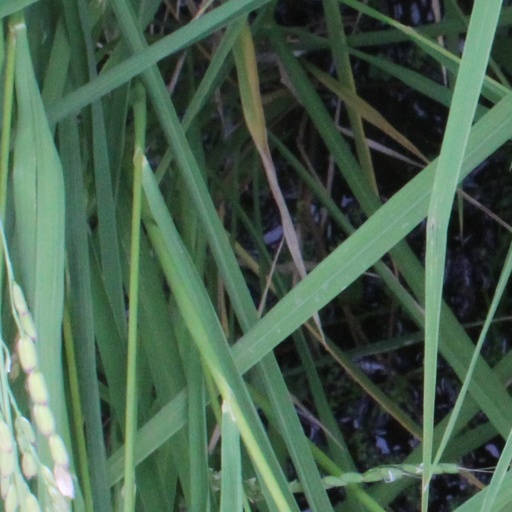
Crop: rice